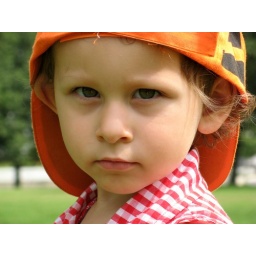
1256 girl in hat